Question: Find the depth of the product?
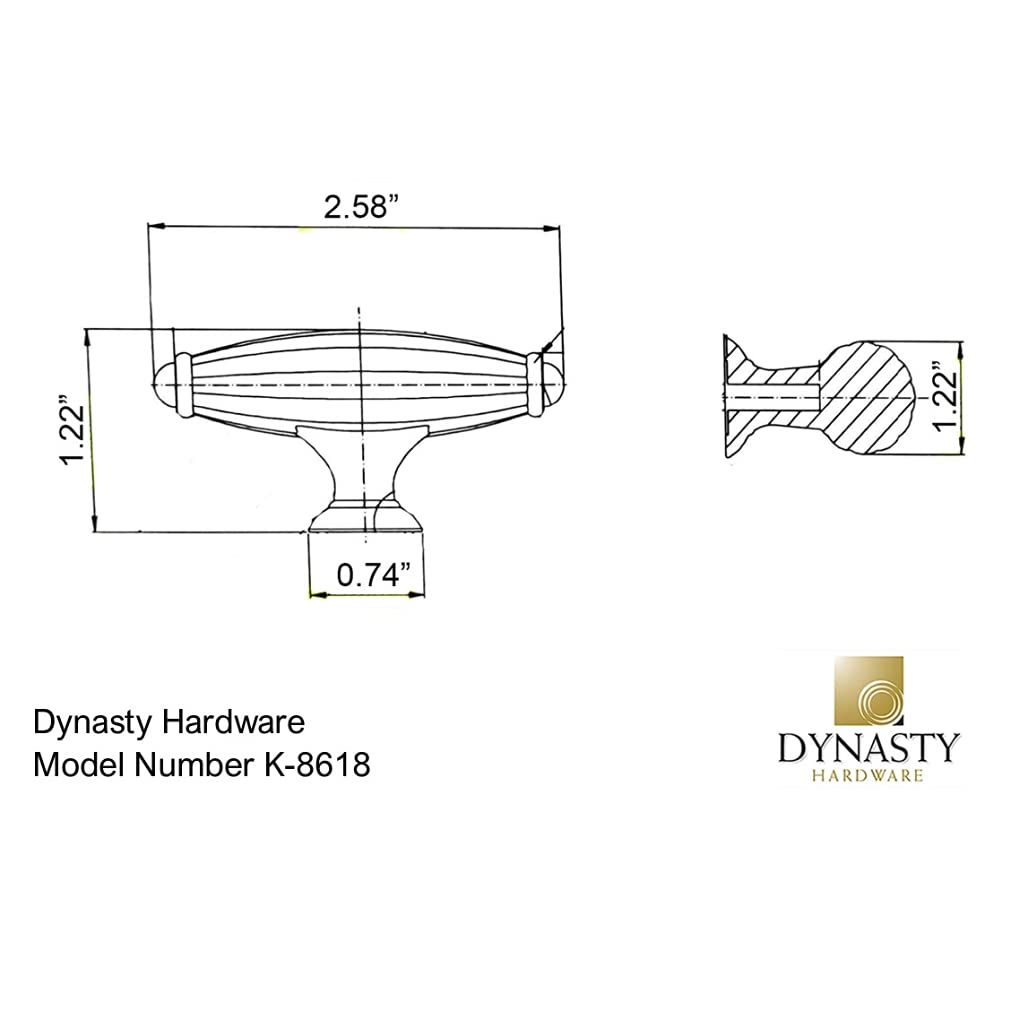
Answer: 2.58 inch